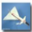
Label: airplane